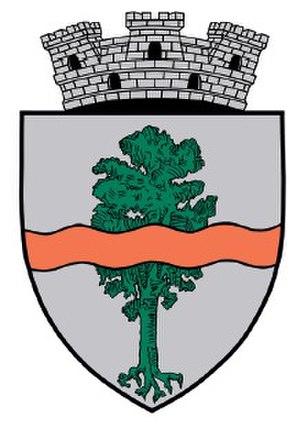
Pucioasa est une ville du județ de Dâmbovița, en Roumanie.